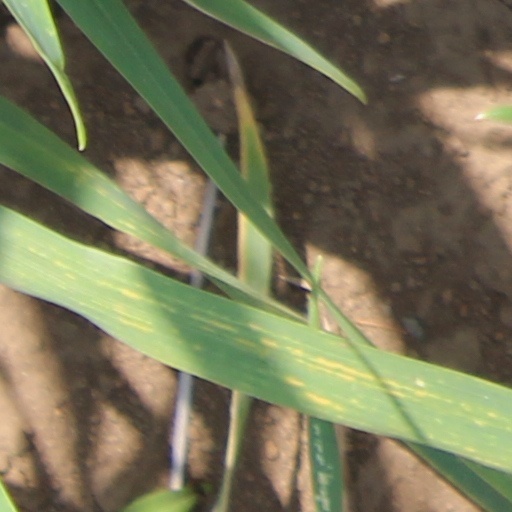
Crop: wheat